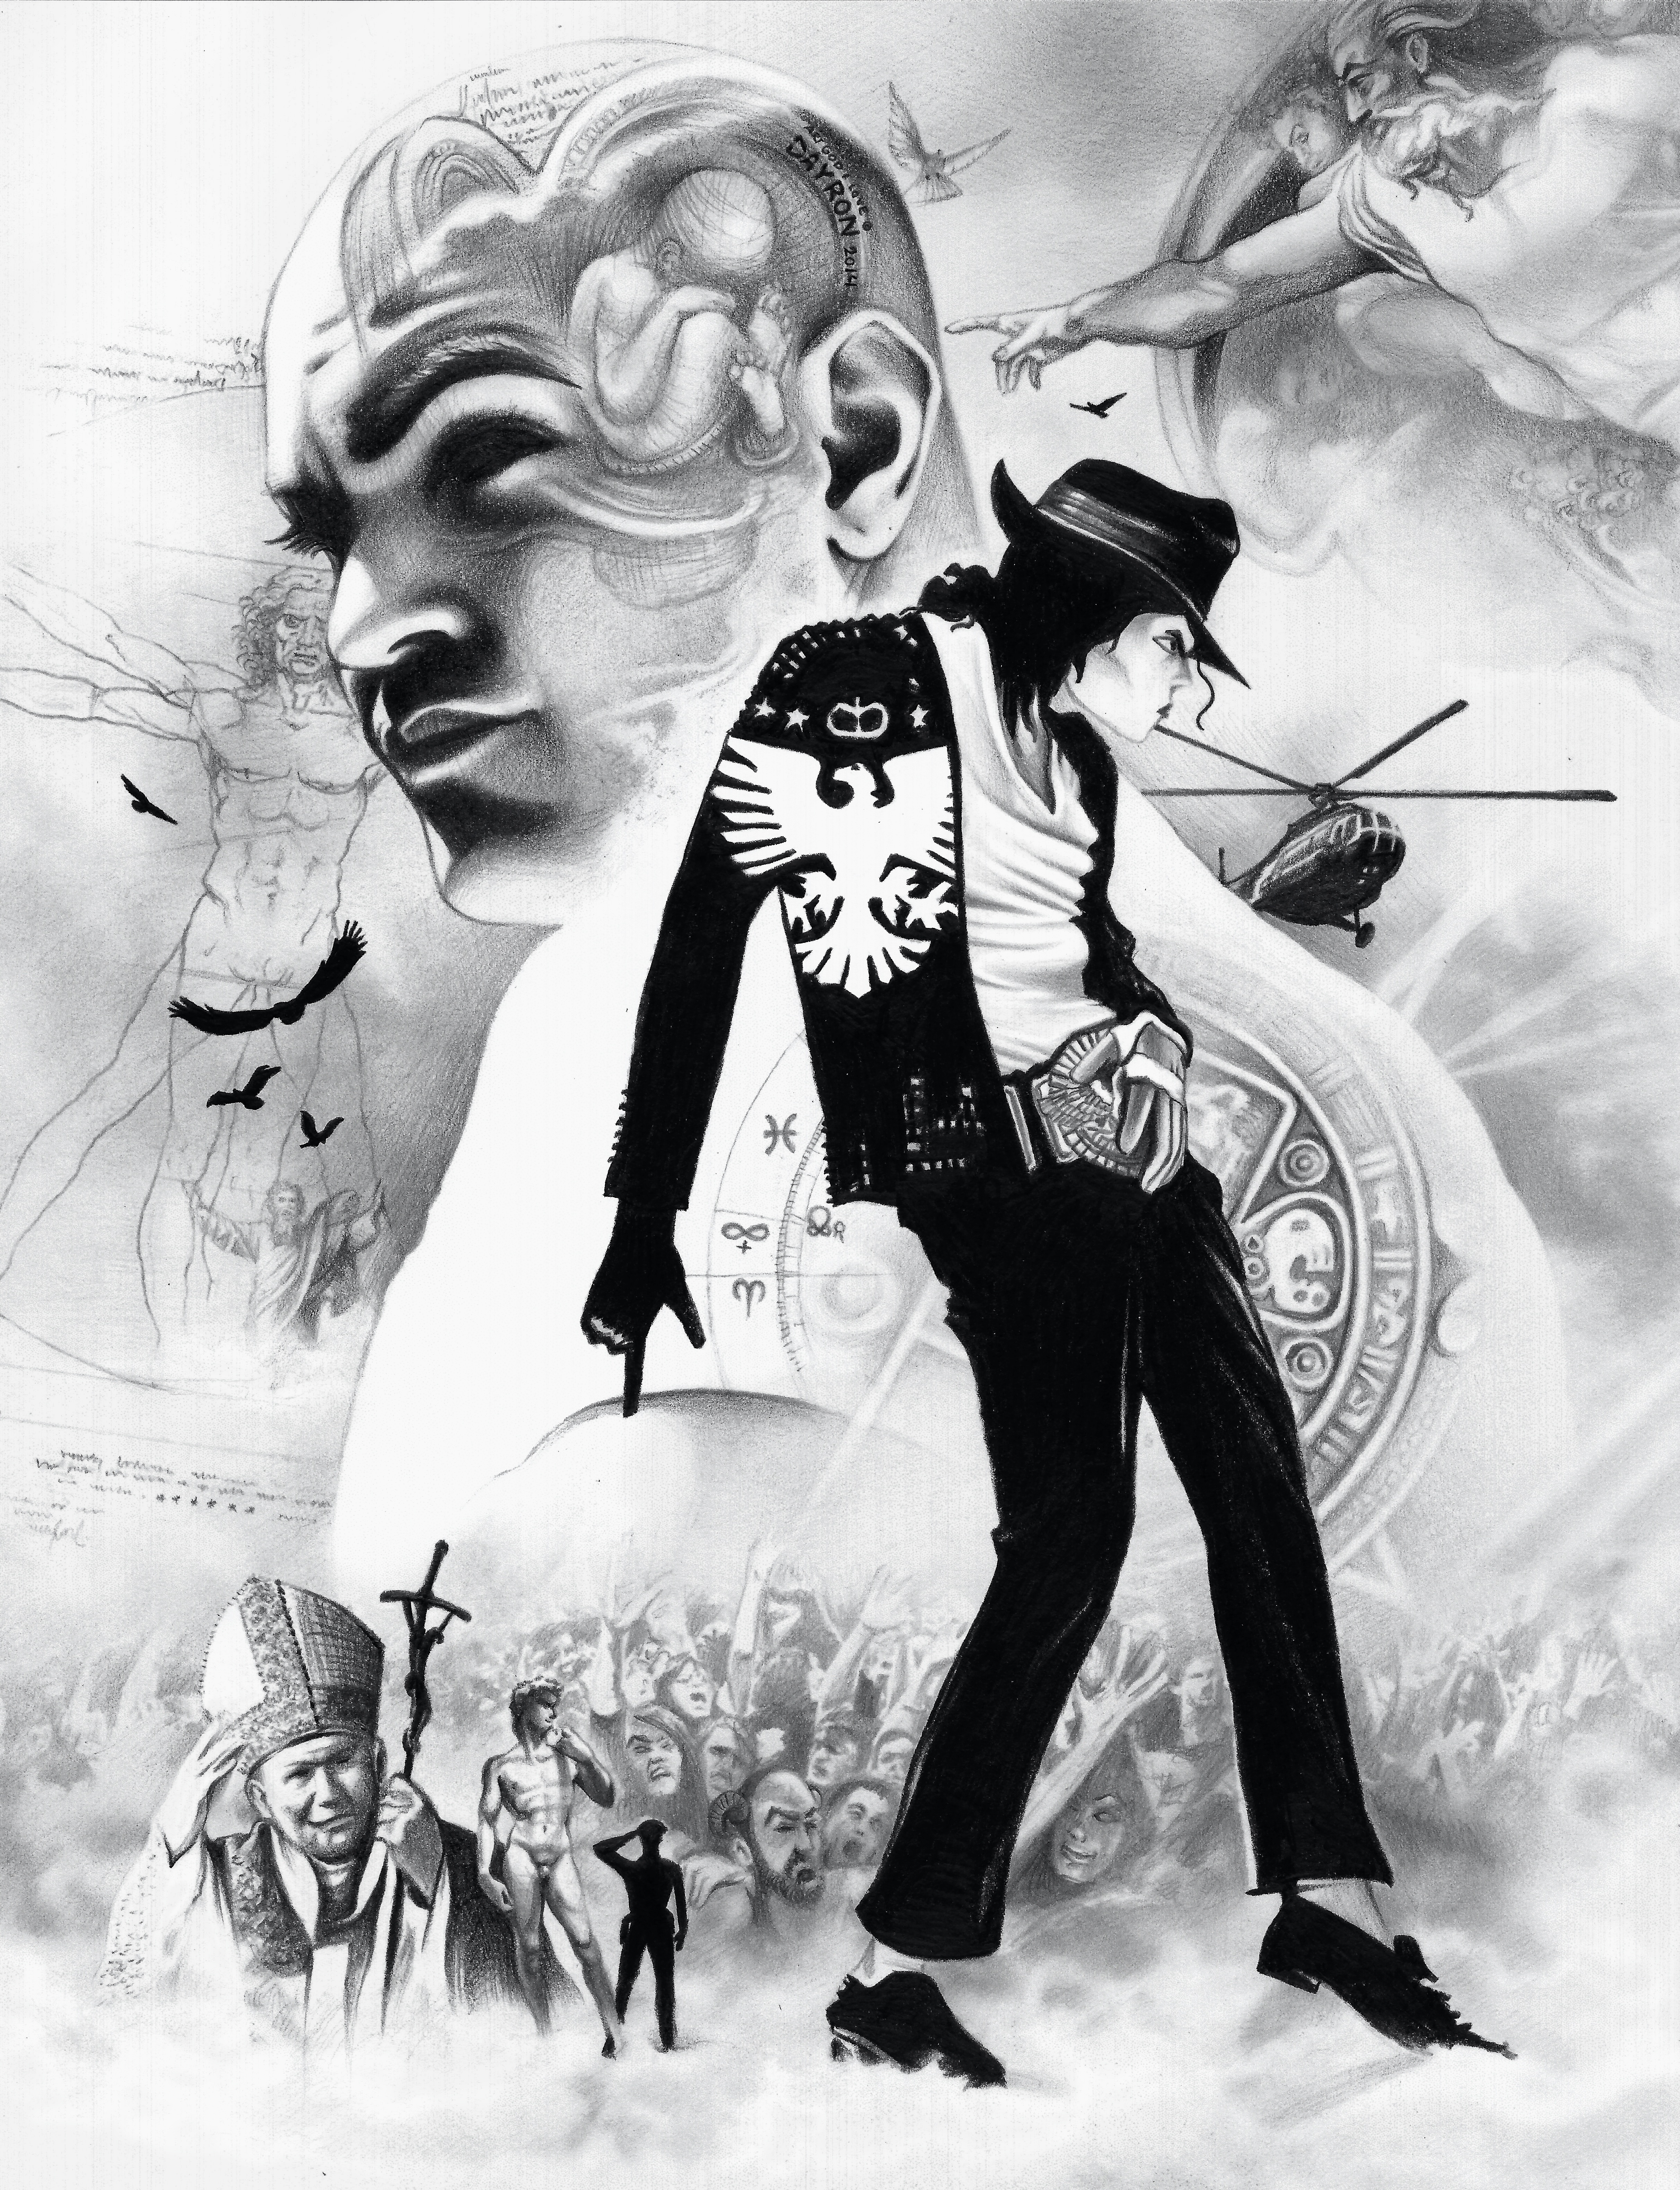
man, pencil, black and white, young, symbol, religion, black, monochrome, power, art, pop, dream, gentleman, da vinci, sketch, drawing, illustration, courage, faith, danger, super, history, historical, david, protection, draw, strong, protect, leader, legend, respect, god, dangerous, hero, aggressive, tale, cartoon, jackson, hip hop, courageous, leonardo da vinci, miguel angel, michael jackson, monochrome photography, breakdance, album cover, break dancer, king of pop